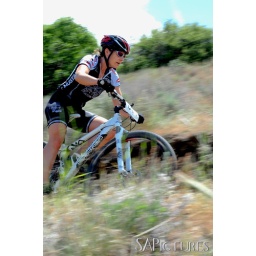
The Stan Crane Memorial mountain bike race in Draper, Utah, on Memorial Day, 2009.